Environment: real
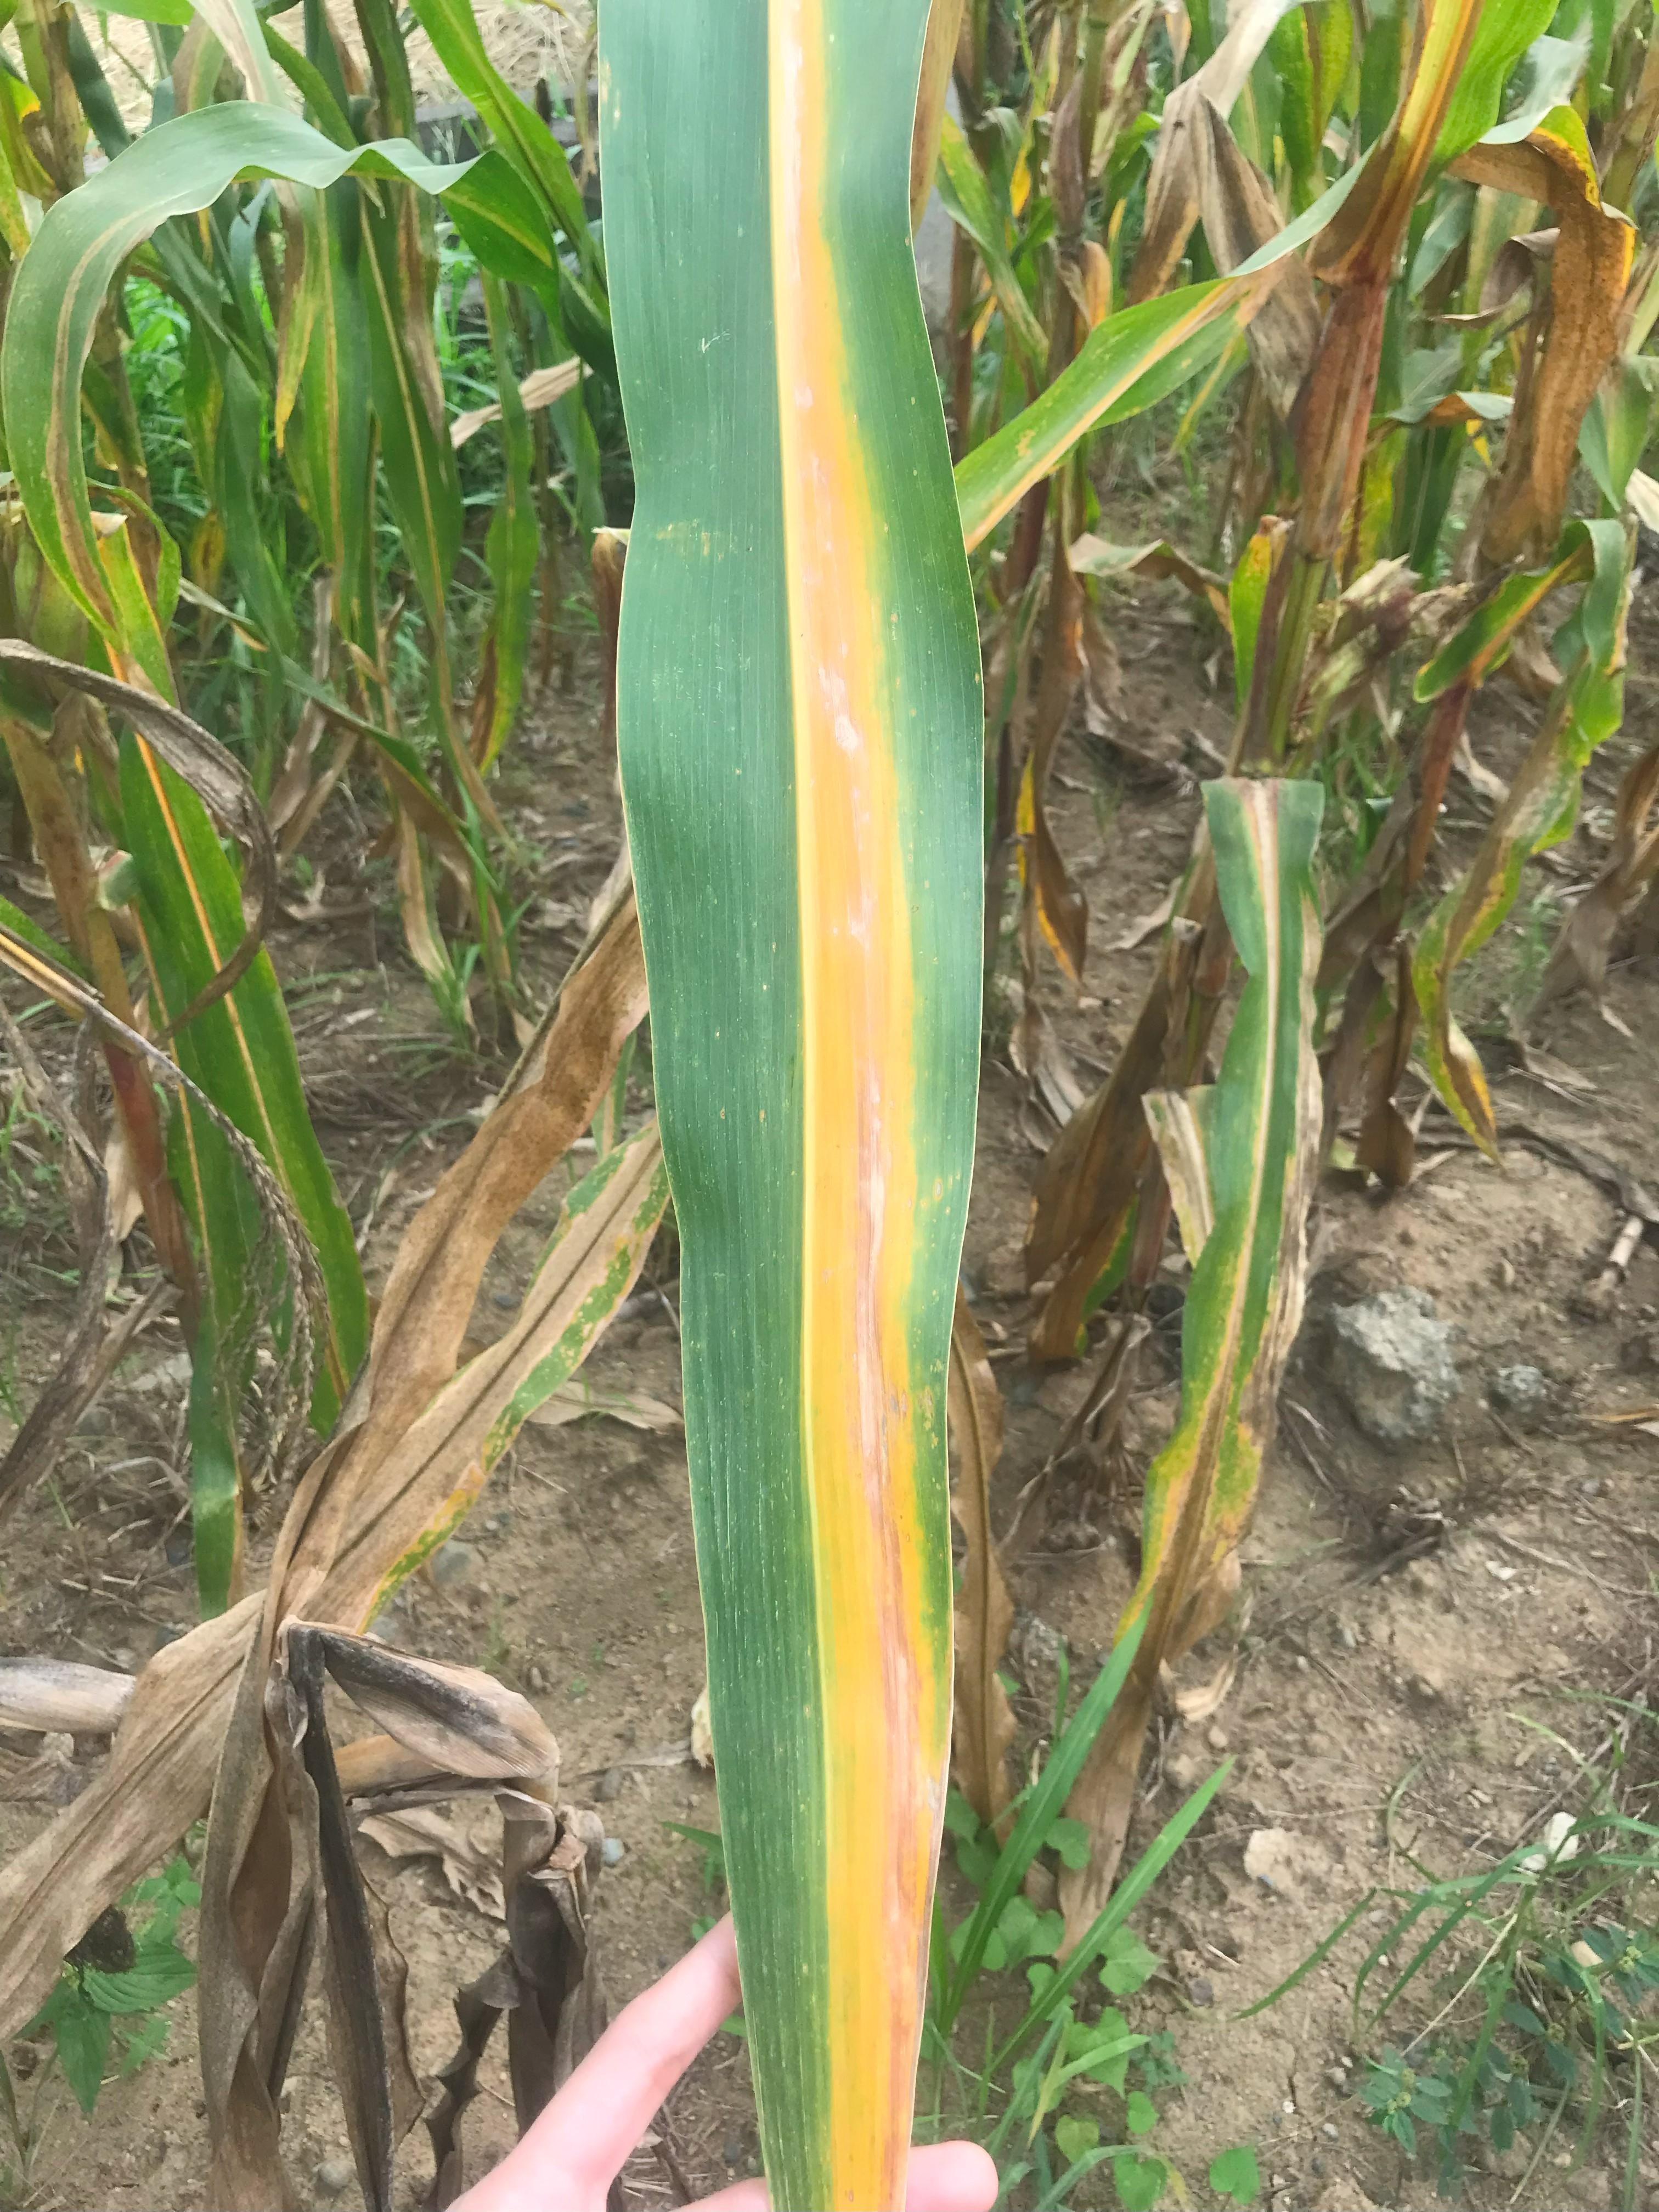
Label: nitrogen_deficiency